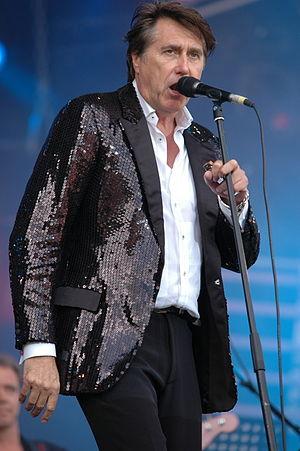
Bryan Ferry sur scène pendant le festival des Vieilles Charrues 2007.
Le festival des Vieilles Charrues est un festival entièrement associatif de musiques actuelles, annuel, programmé sur quatre jours le troisième weekend de juillet dans la commune de Carhaix-Plouguer, dans le Finistère. Le festival est souvent surnommé « les Charrues », notamment sur les réseaux sociaux.